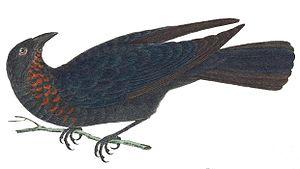
Le Tangara à gorge écarlate est une espèce de passereaux appartenant à la famille des Thraupidae. C'est la seule espèce du genre Compsothraupis.